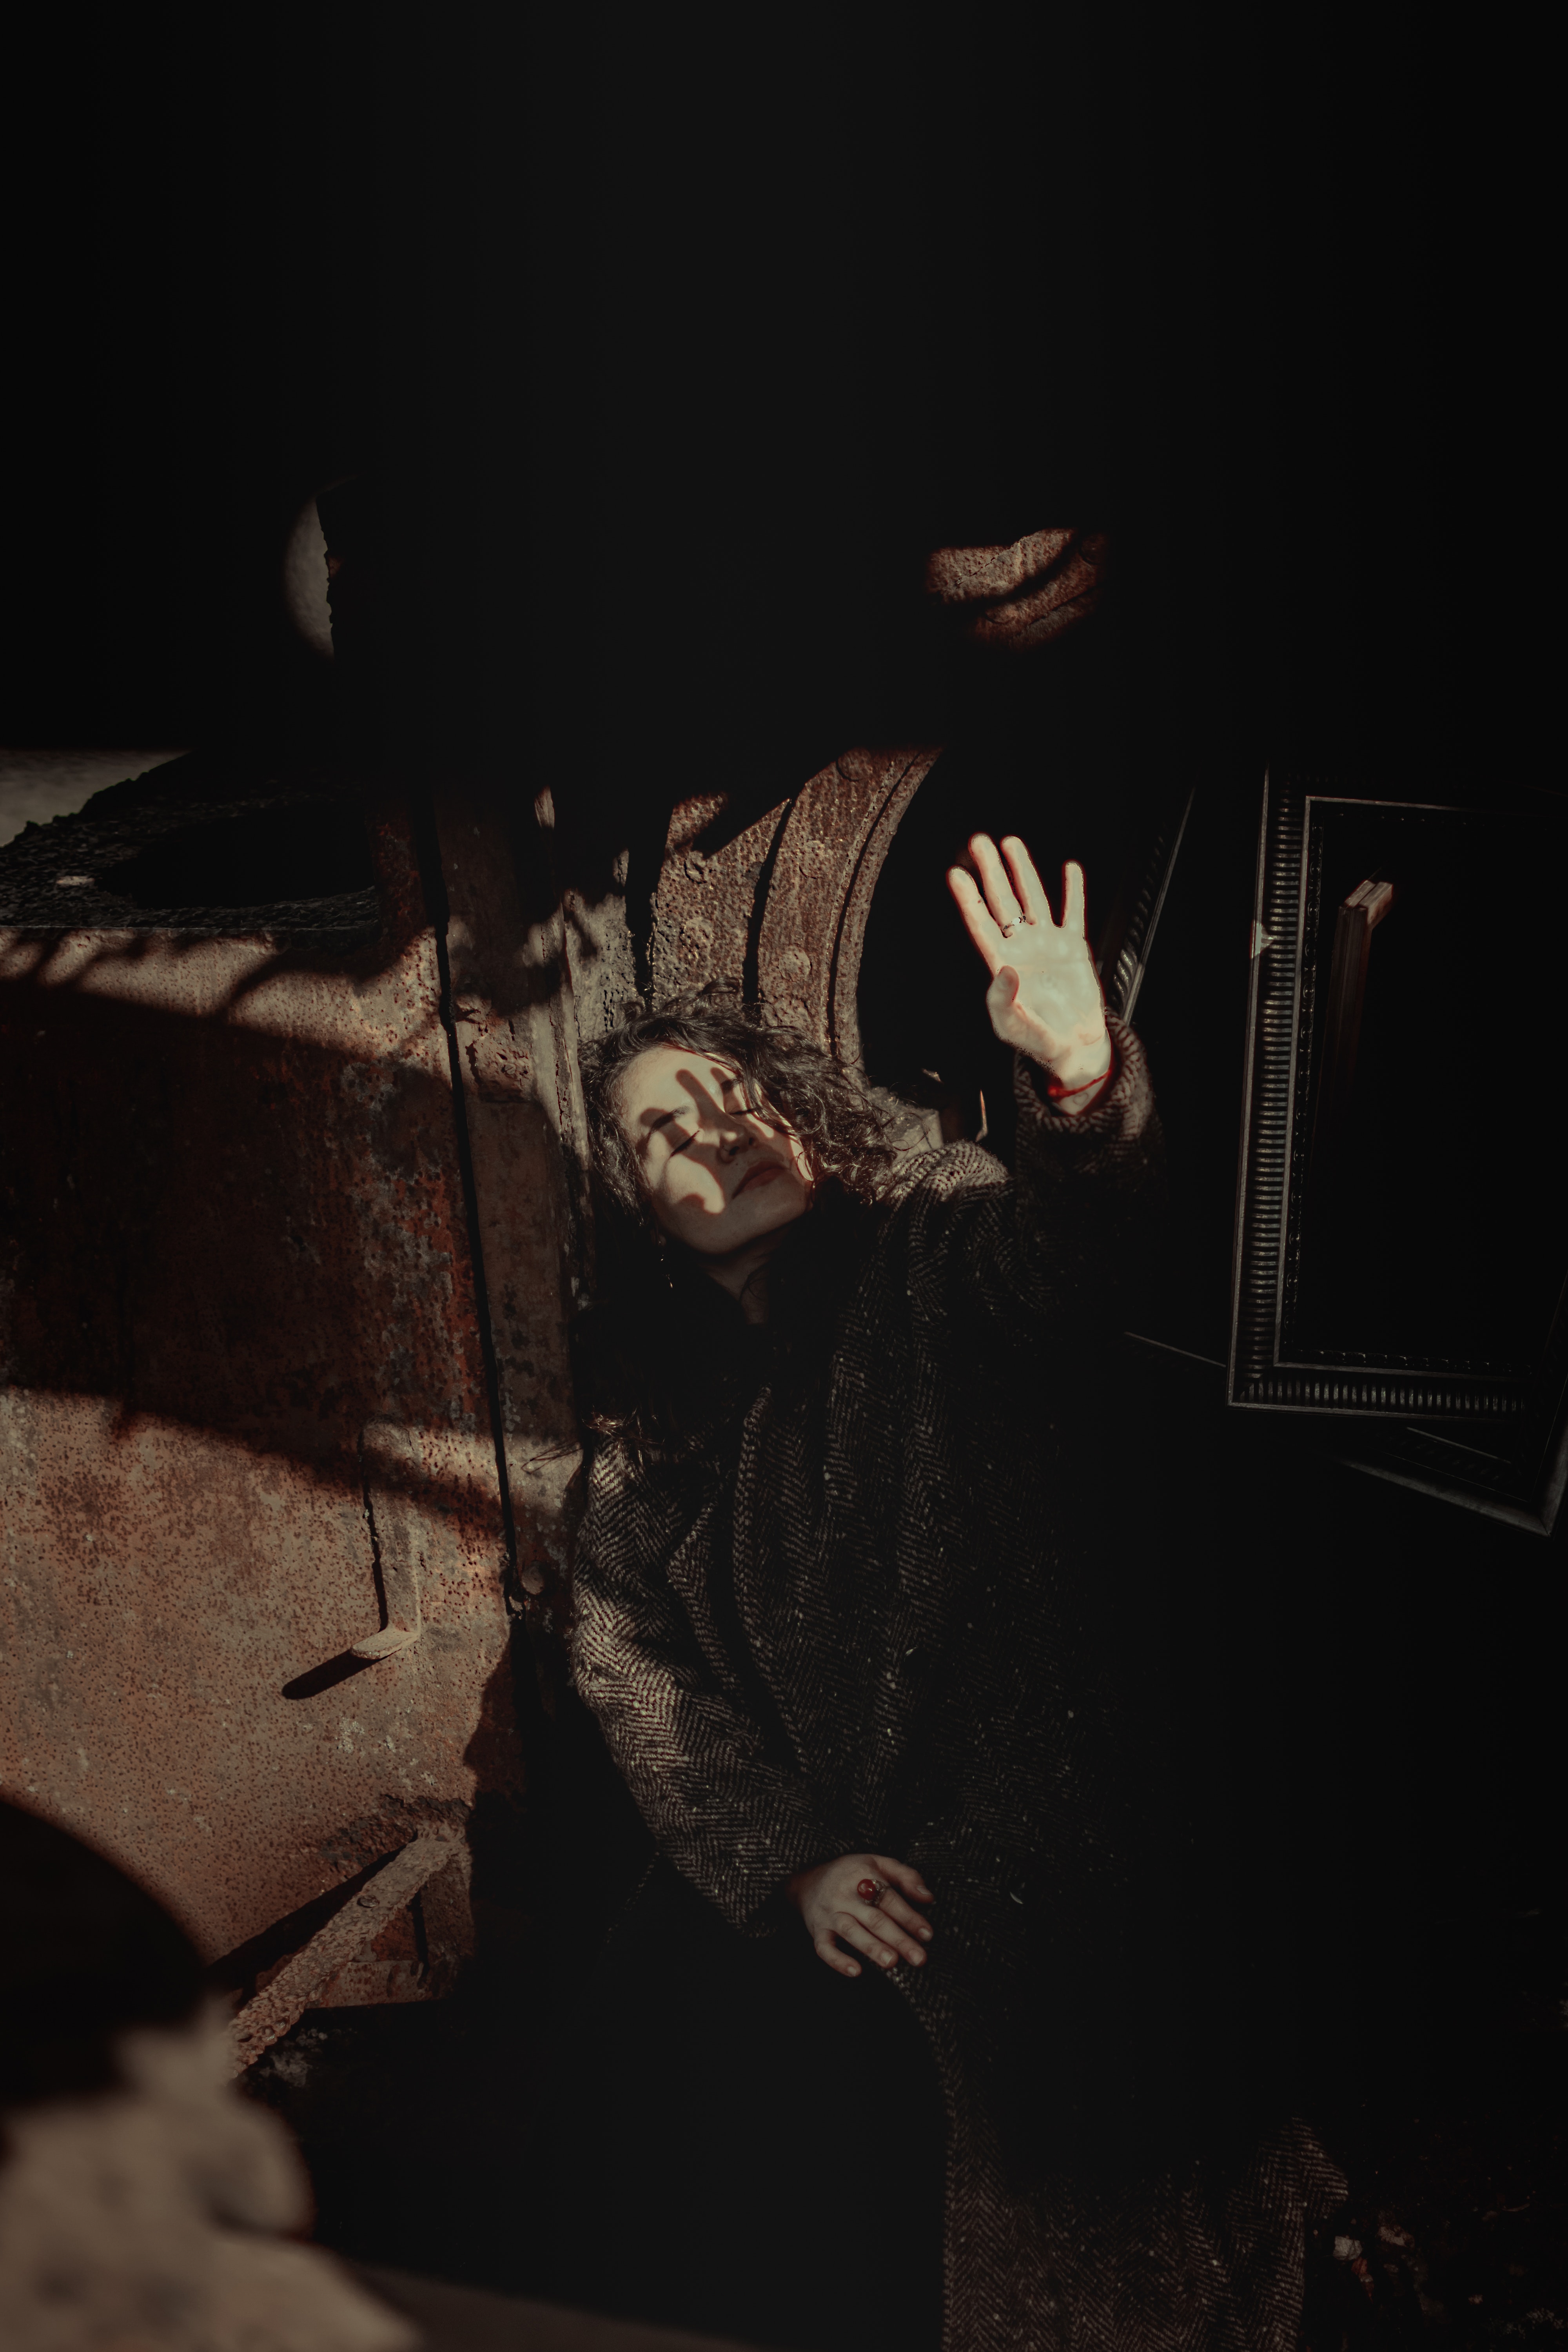
black, darkness, night, room, art